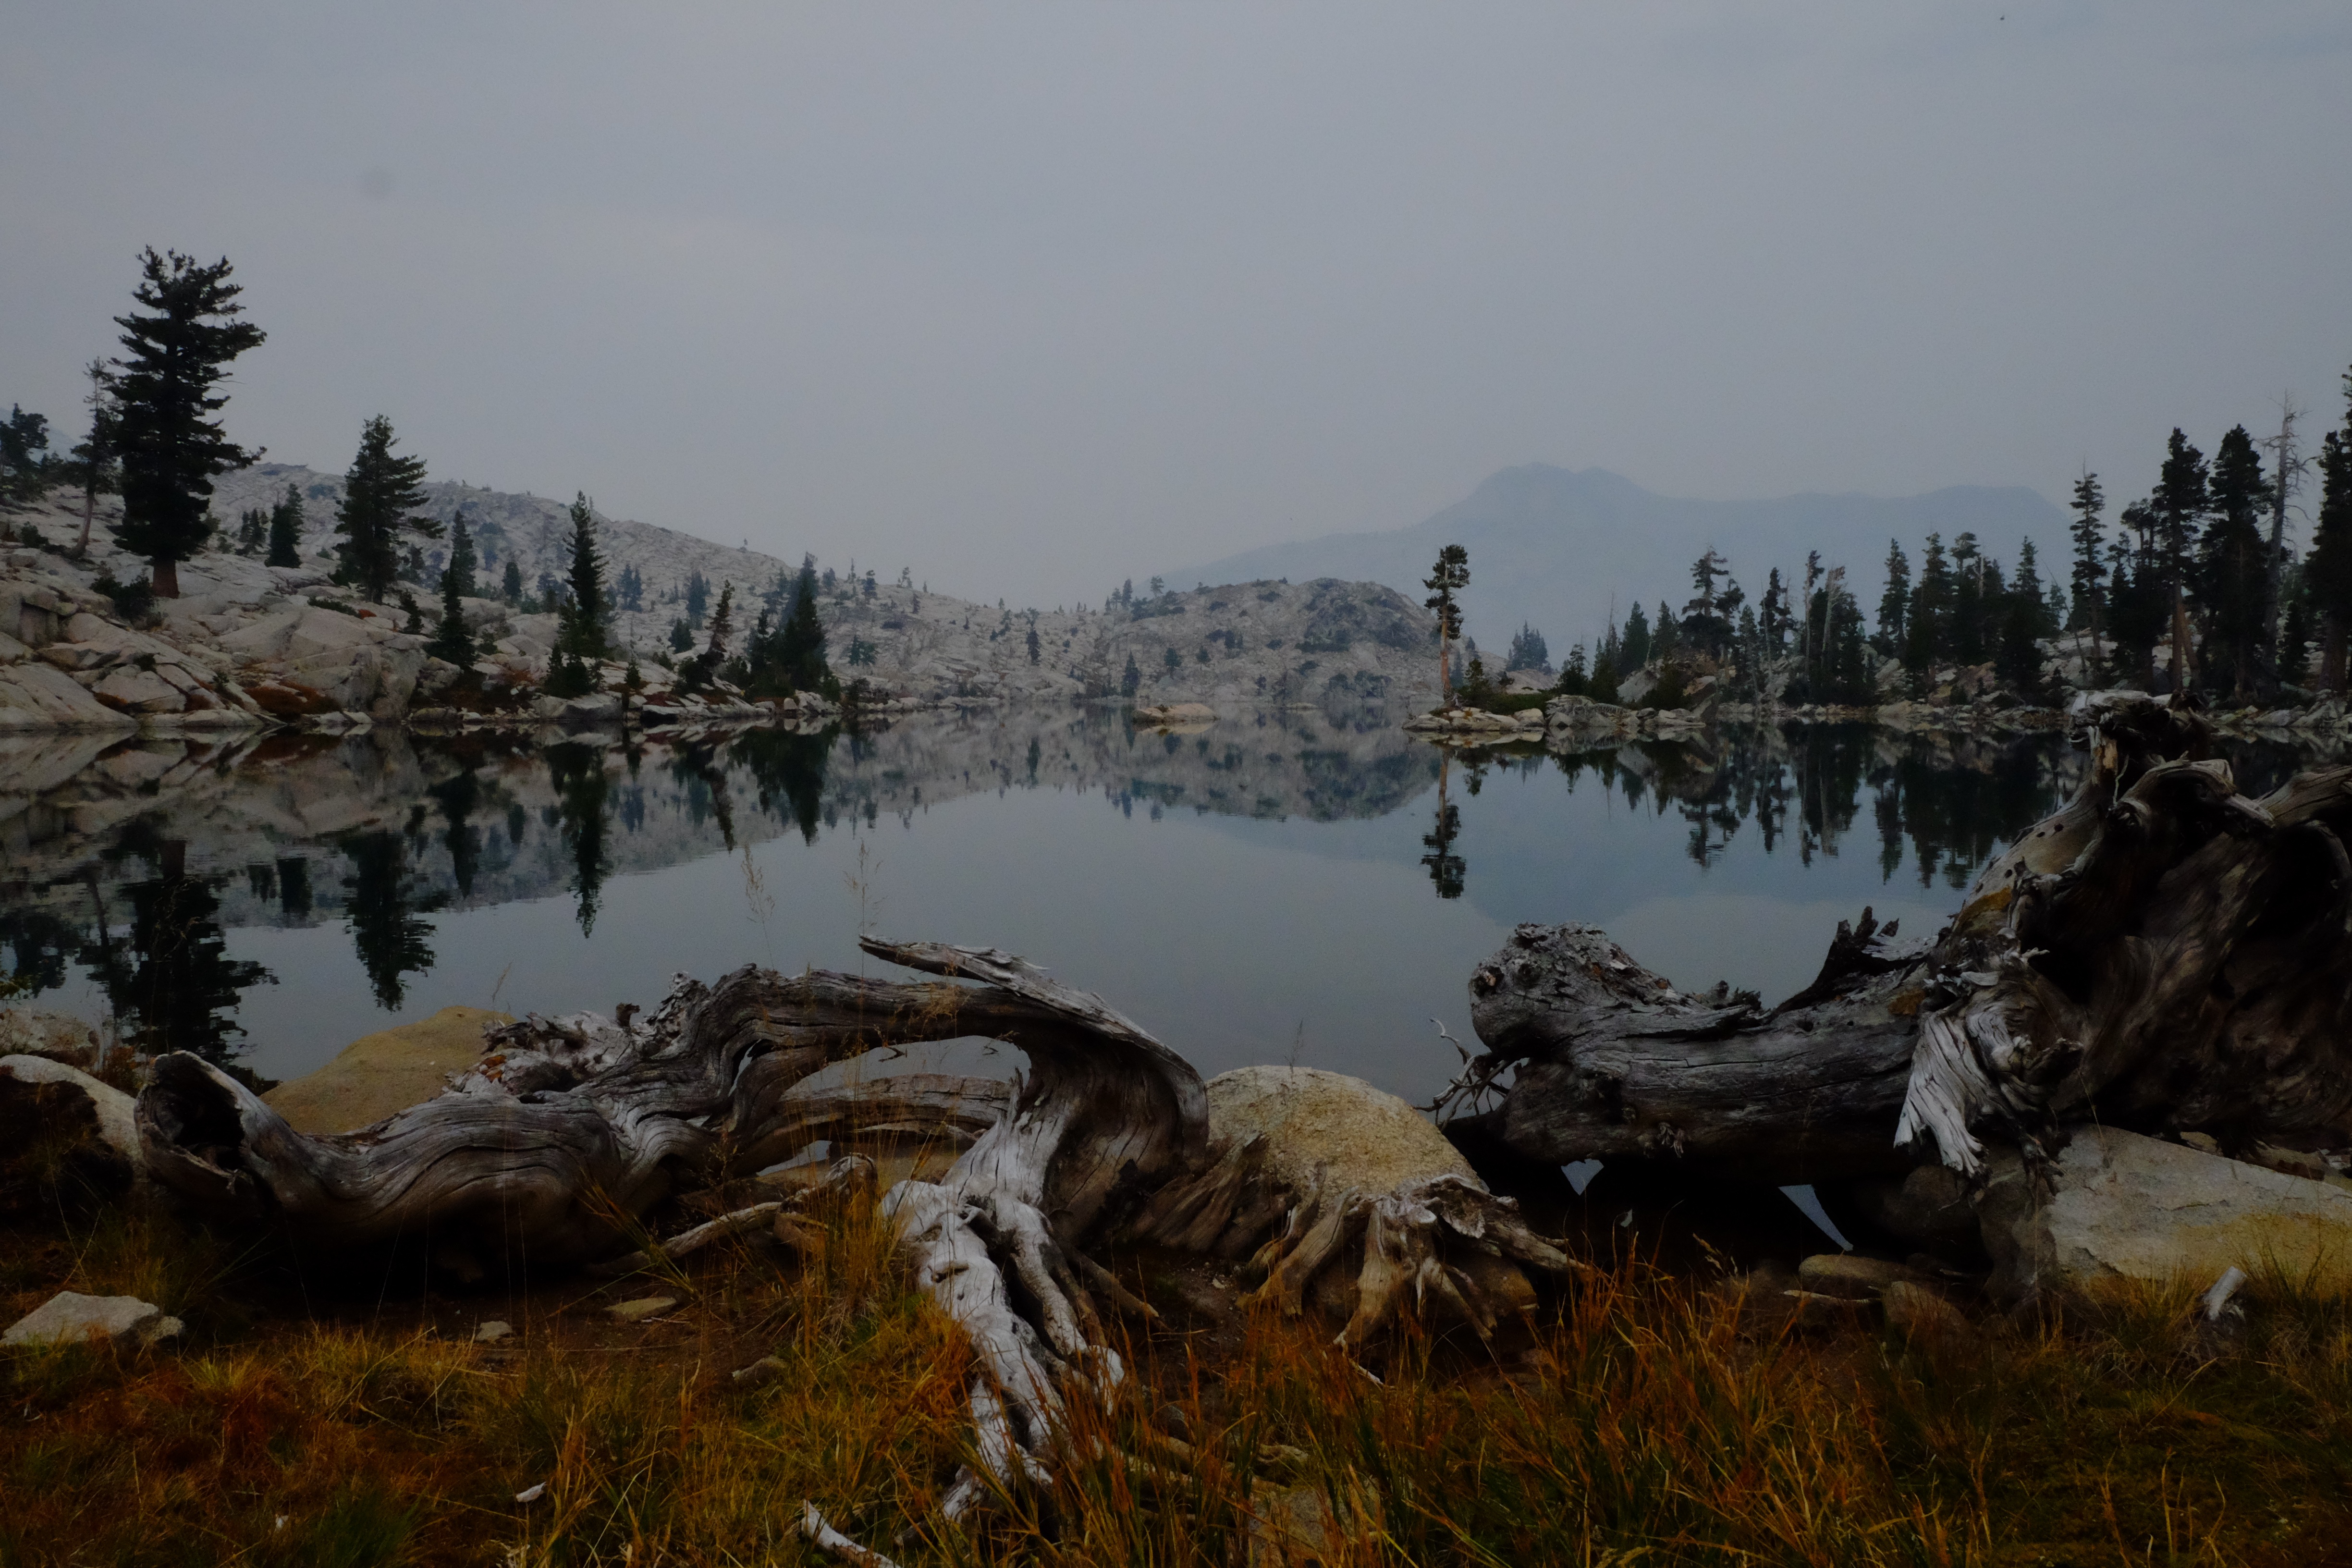
landscape, tree, water, wilderness, mountain, snow, winter, lake, river, reflection, autumn, season, body of water, wetland, habitat, loch